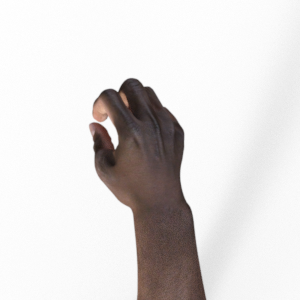
Label: rock